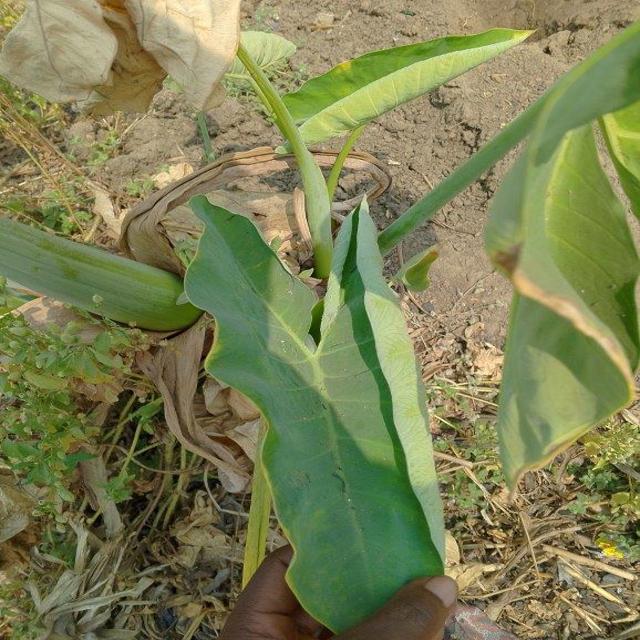
Label: Early_Blight